Jenny Hocking

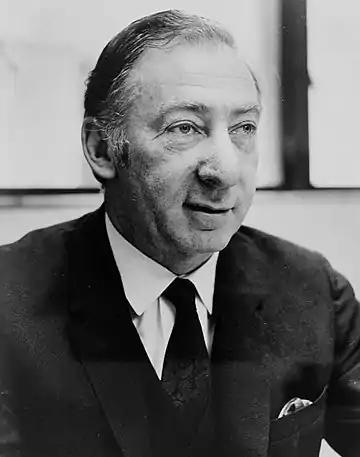
Lionel Murphy. Senator and reformist Attorney-General in the Whitlam government, Justice of the High Court of Australia. Photo in 1970.

The first edition of this work was published in 1997. This is new edition with a Foreword by Justice Michael Kirby and an Epilogue ""Did Lionel Murphy really happen?"" by the author, 2000.